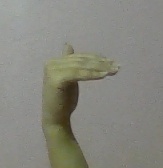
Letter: khaa